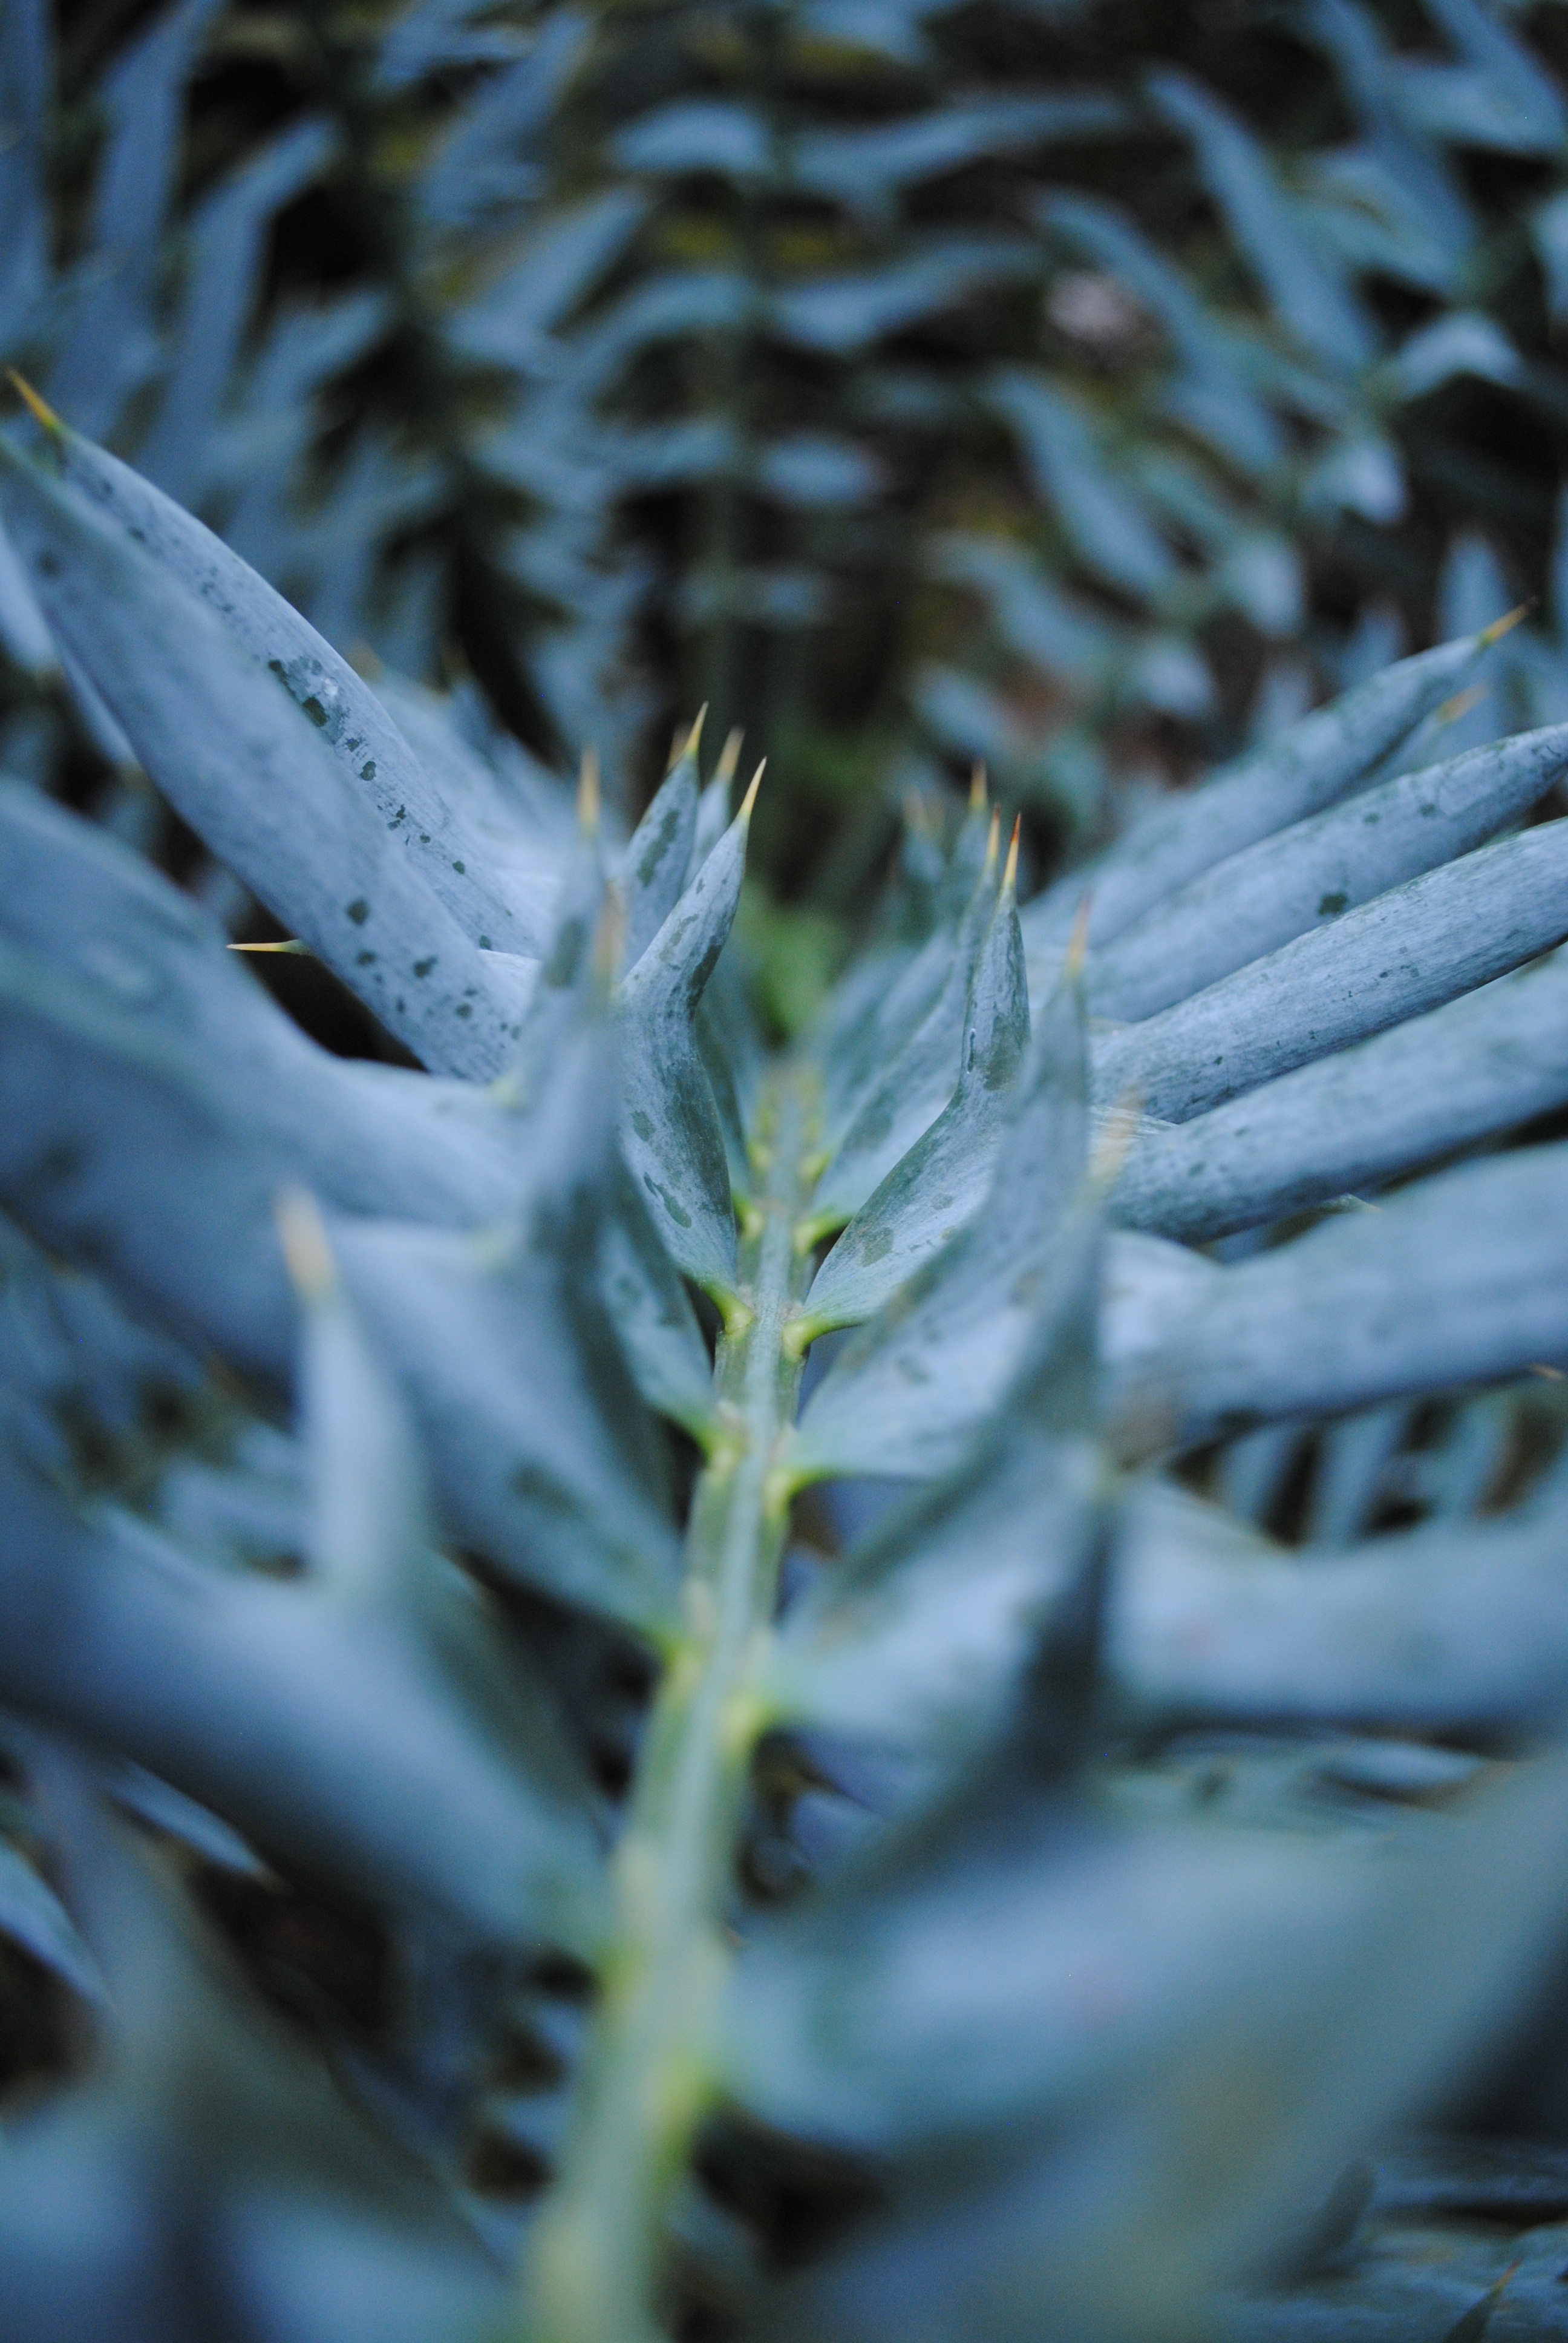
landscape, tree, nature, forest, outdoor, light, plant, leaf, flower, frost, green, color, natural, botany, colorful, pink, flora, season, close up, leaves, thorns, macro photography, flowering plant, grass family, plant stem, land plant